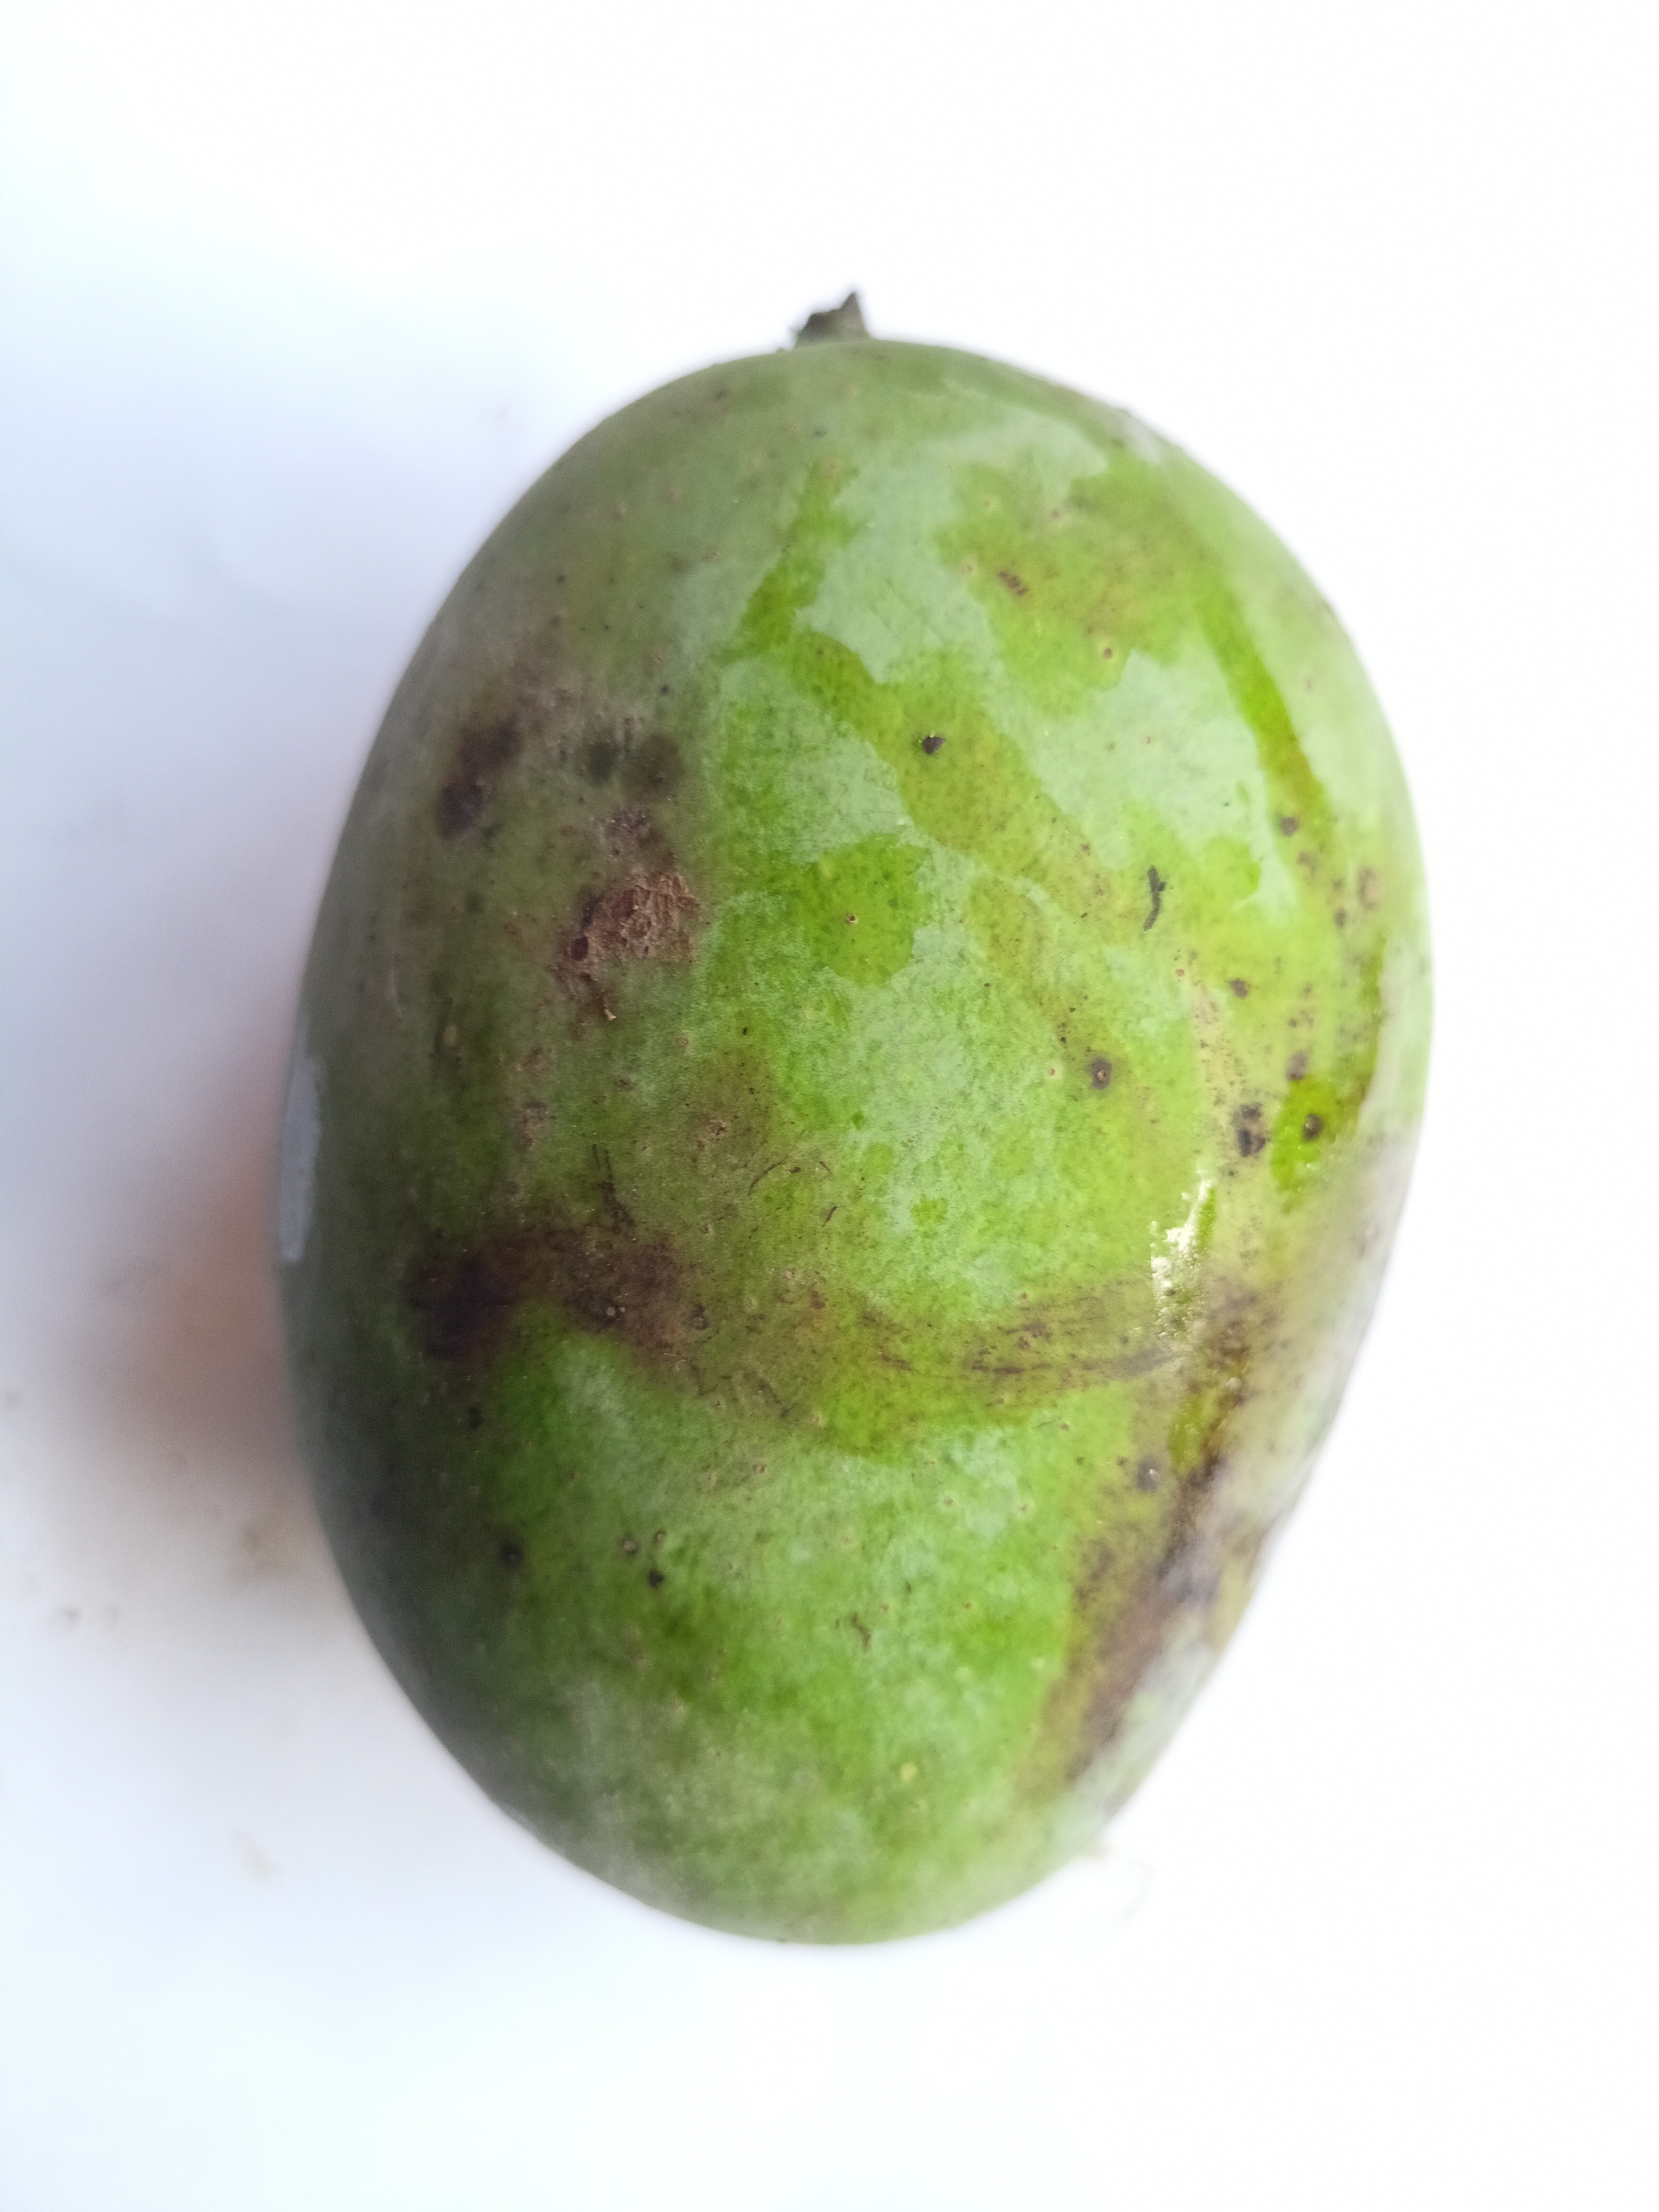
Mango variety: Langra